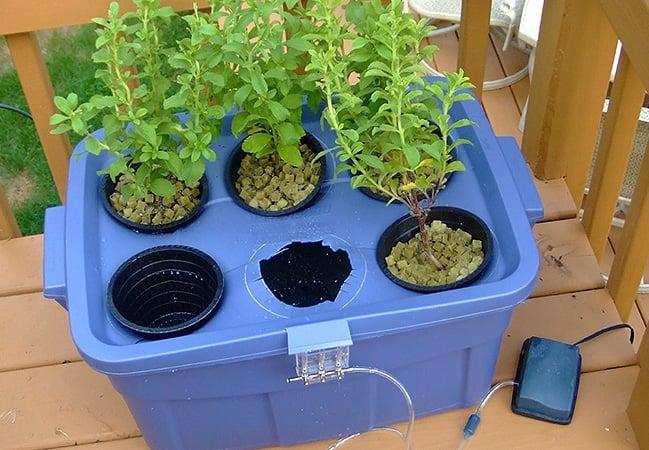
Kilimo cha uyoga cha kisasa kinafanyika kwa kufunga uyoga kwenye mifuko inayoning'inizwa. Uyoga unamea kando ya mfuko kwa mpangilio mzuri na unaonekana kuwa na afya njema. Njia hii hutumia nafasi ndogo na hutoa mazao mengi kwa wakati mmoja ikifaa kwa kilimo cha viwandani.